Runanubandham

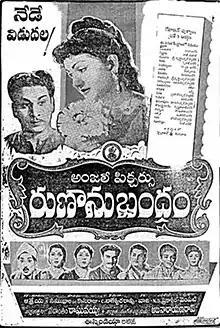
Theatrical release poster

Runanubandham is a 1960 Indian Telugu-language drama film, produced by P. Adinarayana Rao under the Anjali Pictures banner and directed by Vedantam Raghavayya. It stars Akkineni Nageswara Rao, Anjali Devi, and music composed by P. Adinarayana Rao. This film had its beginning sequence in Gevacolor.